Jordan Staircase of the Winter Palace

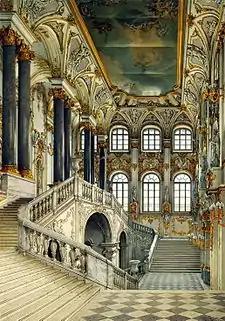
The Jordan Staircase of the Winter Palace, by Konstantin Ukhtomsky (1866)

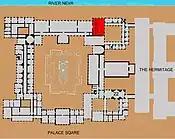
Location of the Jordan Staircase, within the palace.

The principal or Jordan Staircase of the Winter Palace, St Petersburg is so called because on the Feast of the Epiphany the Tsar descended this imperial staircase in state for the ceremony of the "Blessing of the Waters" of the Neva River, a celebration of Christ's baptism in the Jordan River. The staircase is one of the few parts of the palace retaining the original 18th-century style. The massive grey granite columns, however, were added in the mid 19th century.